List of Static Shock characters

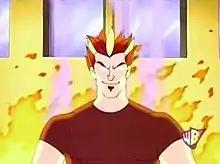
Hot-Streak as he appears in "Static Shock"

Francis "F-Stop" Stone (voiced by Danny Cooksey) is a hot-headed and wisecracking bully at Dakota Union High School who was the leader of one of the gangs that took part in the gang war that would later erupt into the "Big Bang", during which he acquired pyrokinetic powers. Taking the name "Hot-Streak", he serves as Static's first rival and maintains this rivalry with him throughout the series due in part to their prior history before the Big Bang.